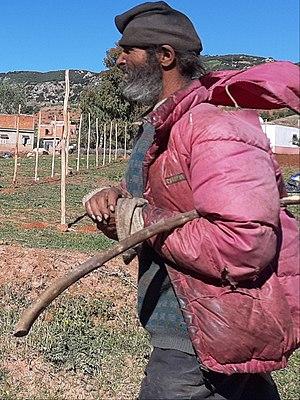
La marche est un mode de locomotion naturel. Il consiste en un déplacement en appui alternatif sur les jambes, en position debout et en ayant toujours au moins un point d'appui en contact avec le sol, sinon il s'agit de course.